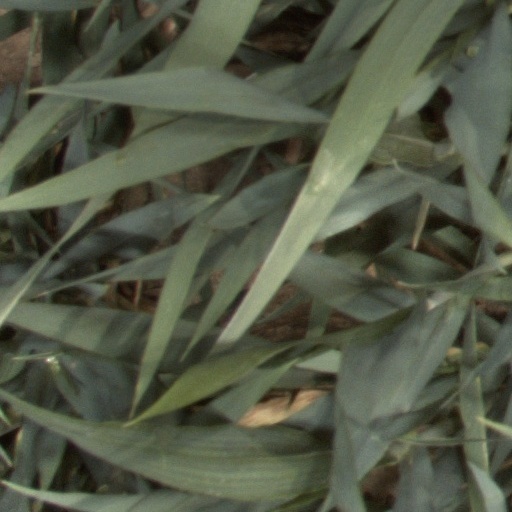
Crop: wheat